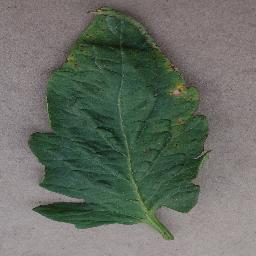
Label: Tomato___Bacterial_spot